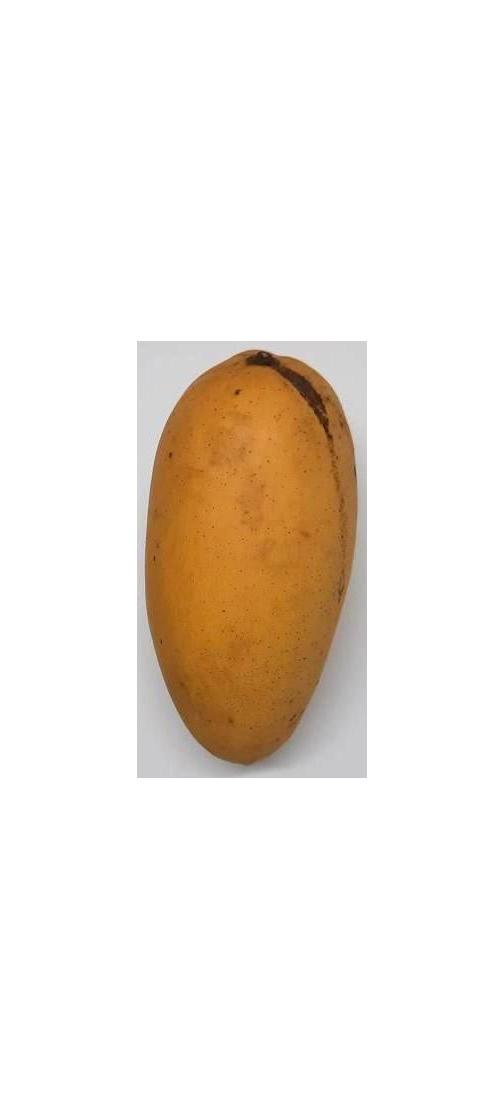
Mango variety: Katimon